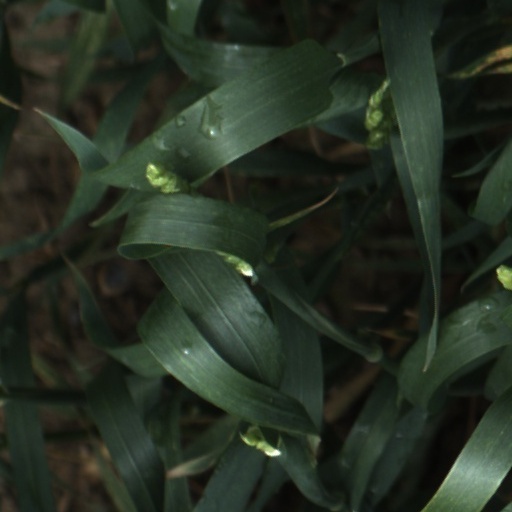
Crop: wheat